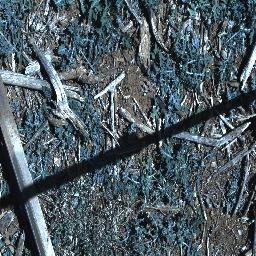
Label: parthenium